Great Plains

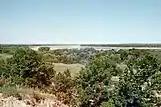
Missouri River valley in central North Dakota

The Great Plains is a broad expanse of flatland in North America. The region stretches east of the Rocky Mountains, much of it covered in prairie, steppe, and grassland. They are the western part of the Interior Plains, which include the mixed grass prairie, the tallgrass prairie between the Great Lakes and Appalachian Plateau, and the Taiga Plains and Boreal Plains ecozones in Northern Canada. "Great Plains", or Western Plains, is also the ecoregion of the Great Plains or the western portion of the Great Plains, some of which in the farthest west is known as the High Plains.